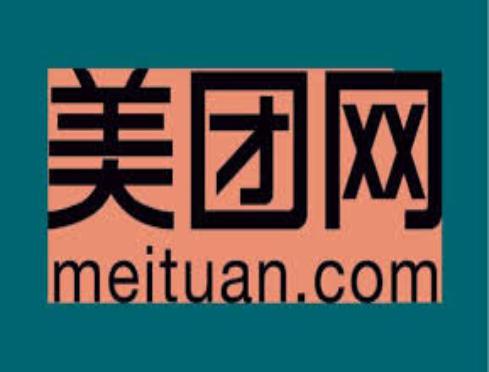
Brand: meituan
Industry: Others